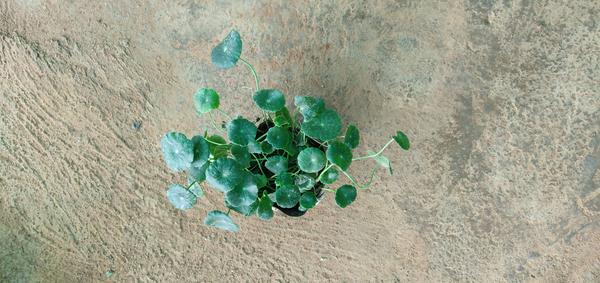
Plant: Brahmi